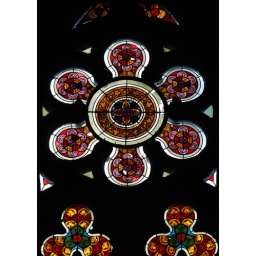
A large multi-coloured stained glass window in the abbey church of La Chaise-Dieu in France